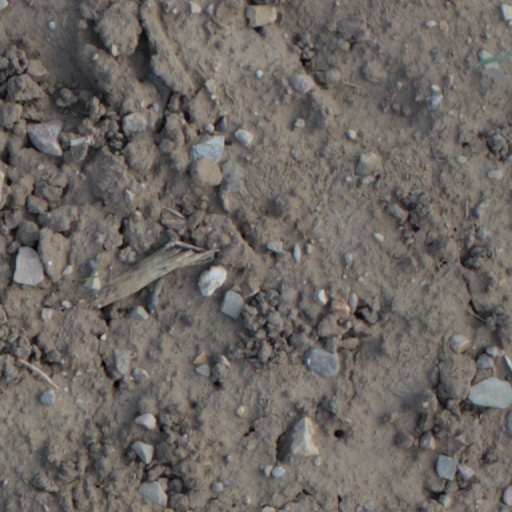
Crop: wheat